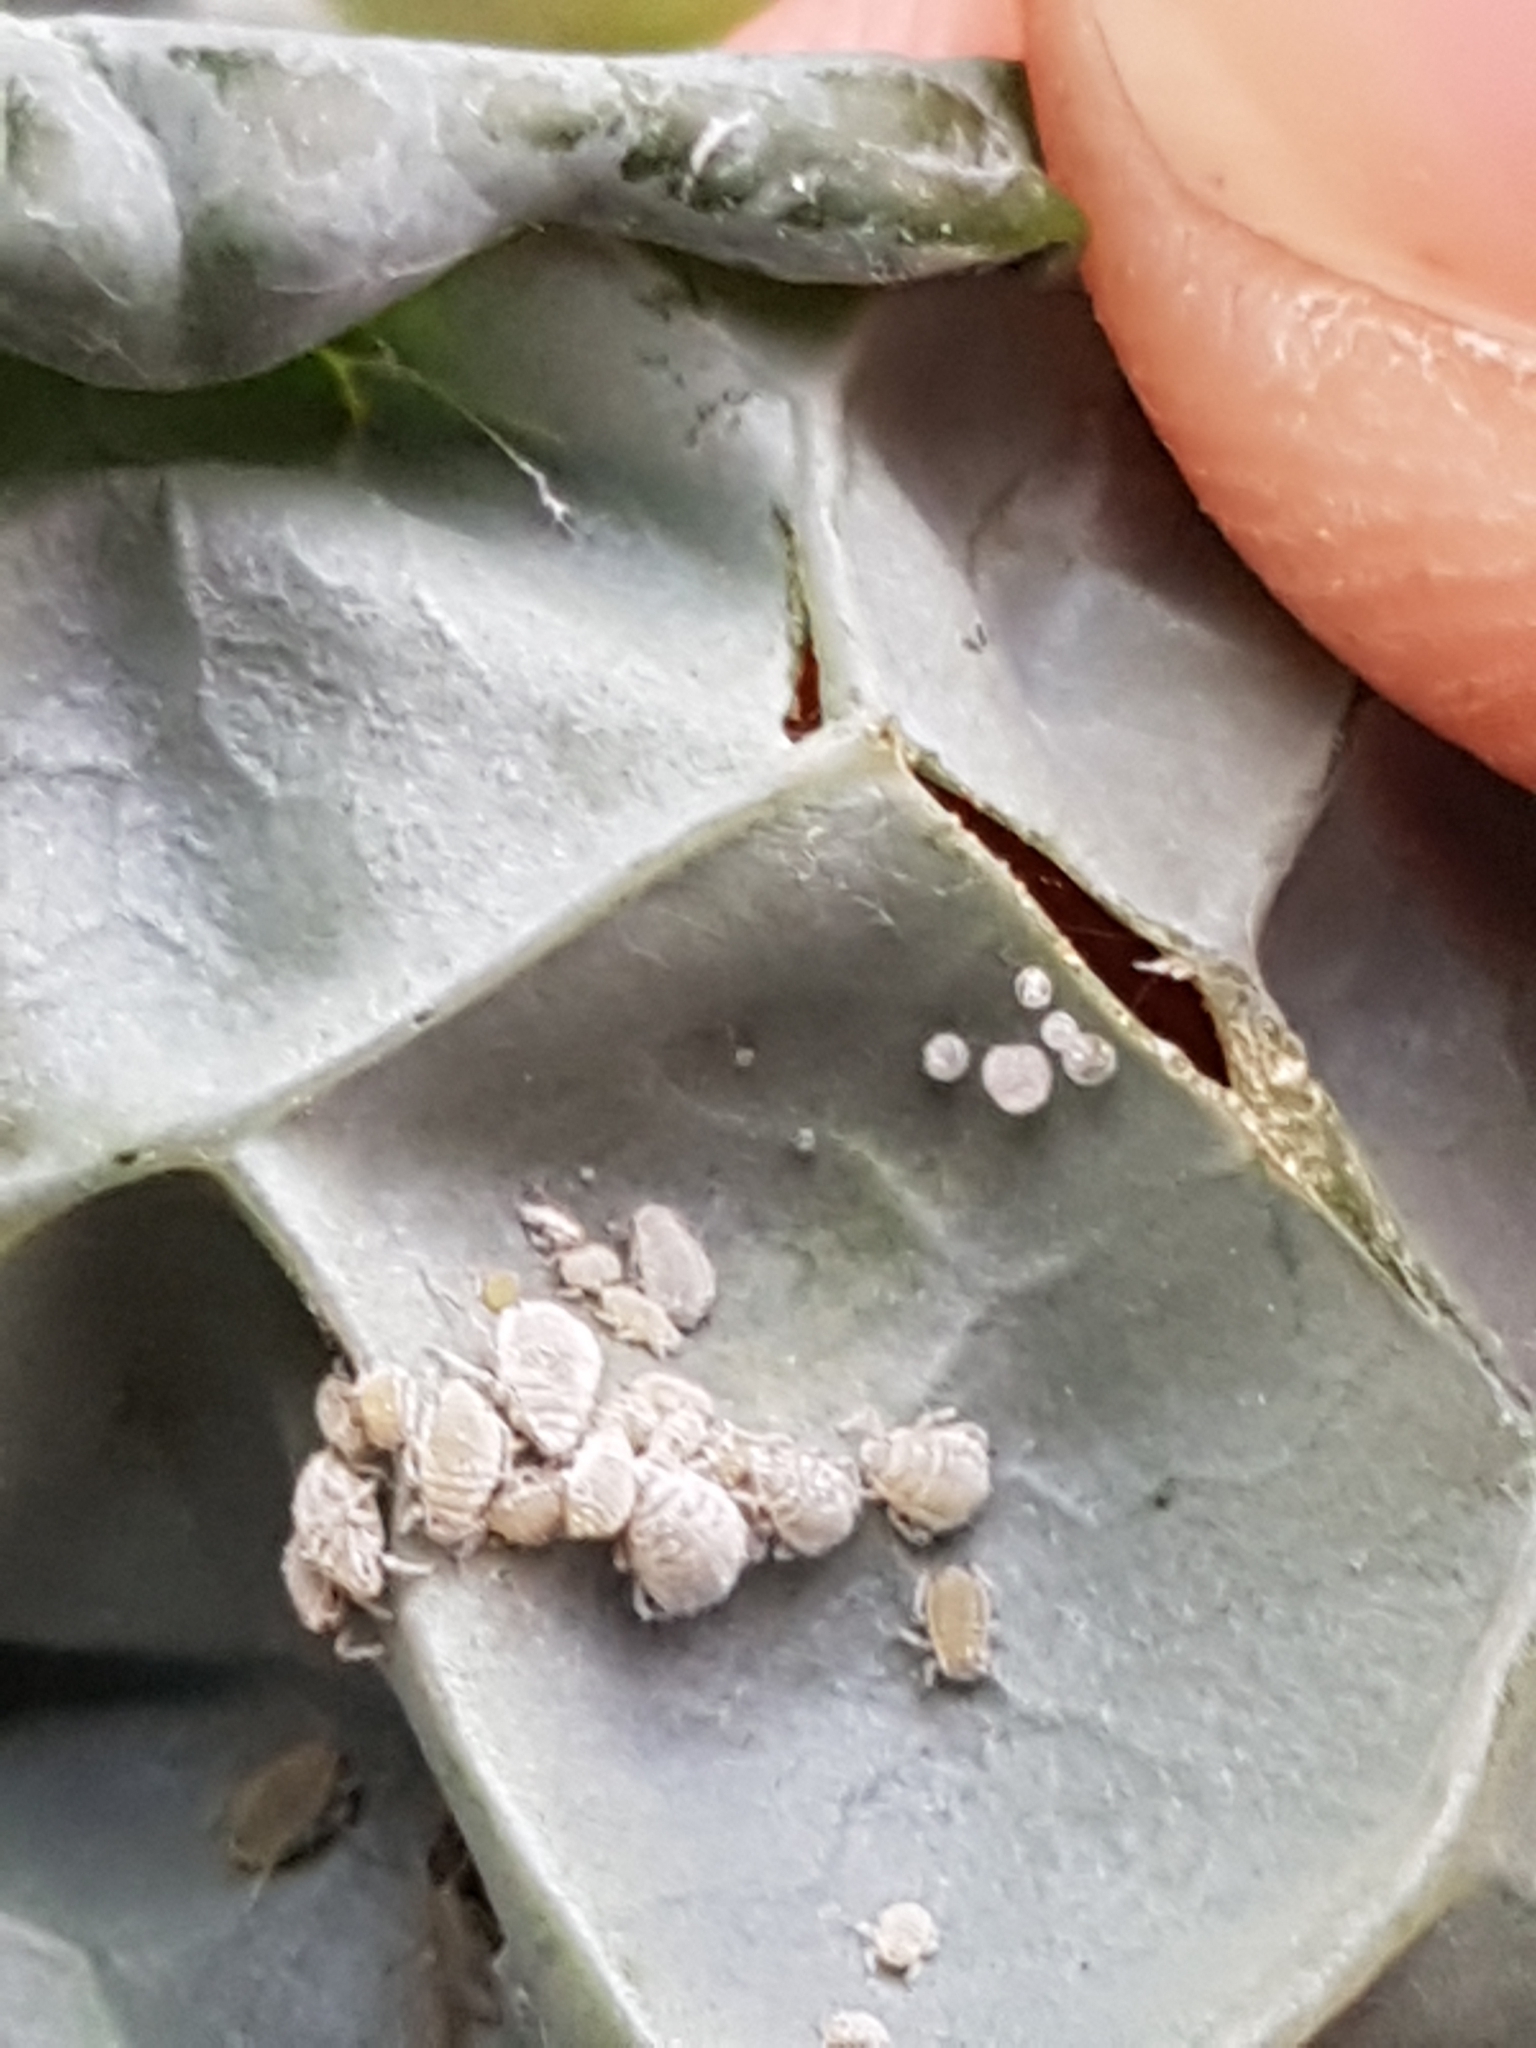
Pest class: cabbage_aphid